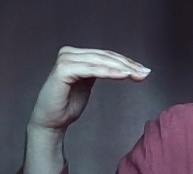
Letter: haa